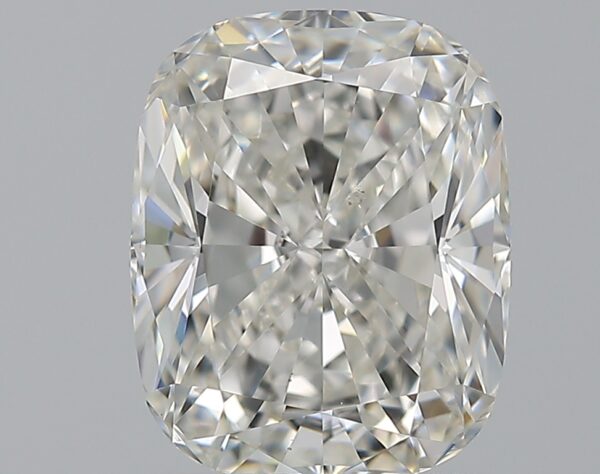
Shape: cushion
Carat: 1.6
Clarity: VS2
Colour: G
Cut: EX
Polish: EX
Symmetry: EX
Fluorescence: ST
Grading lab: GIA
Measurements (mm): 7.6 x 6.08 x 4.12